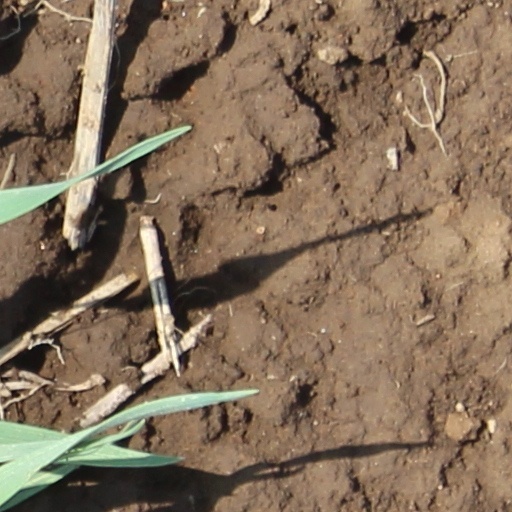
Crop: wheat